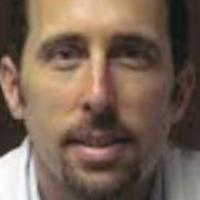
Age group: age 31-40